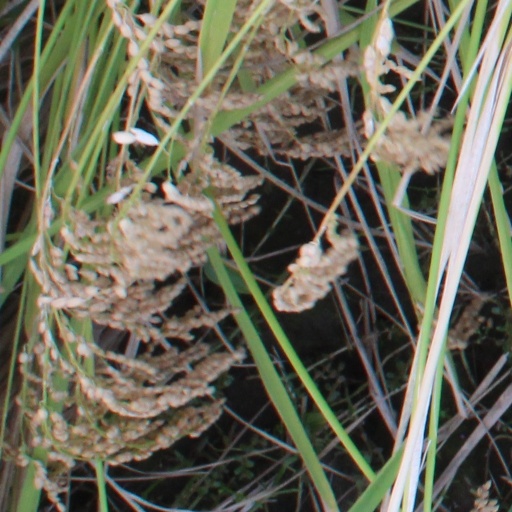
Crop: rice